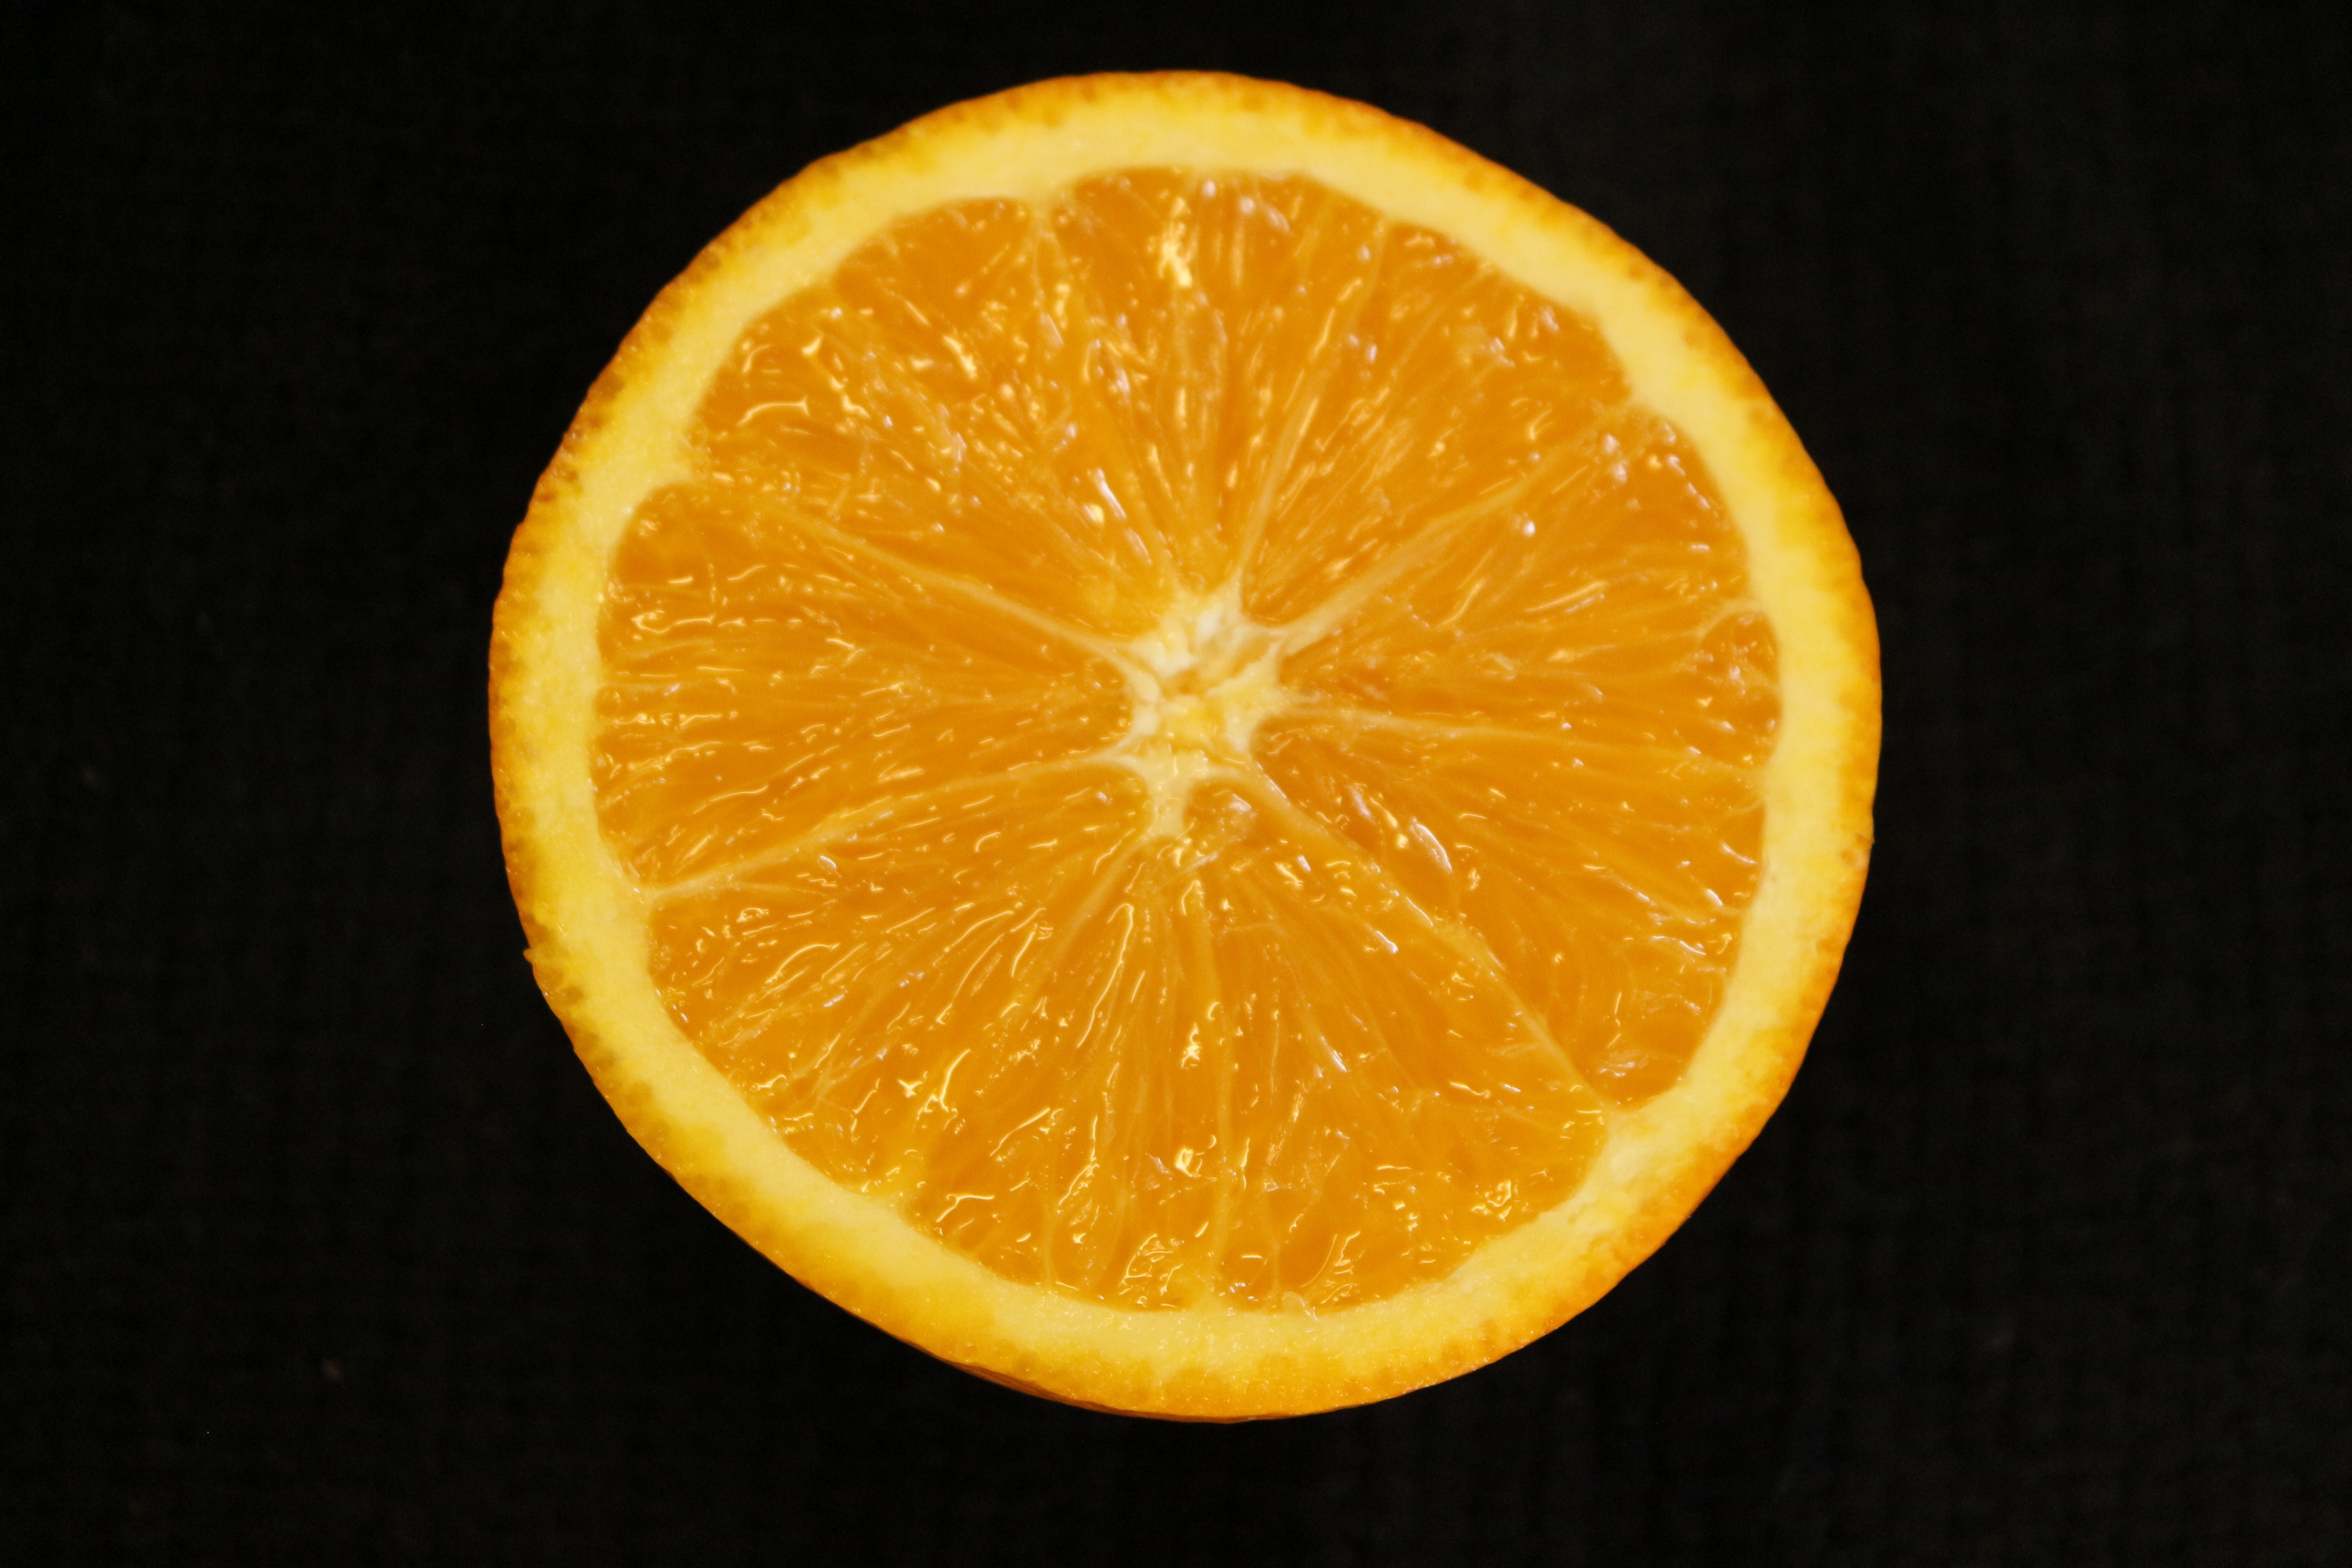
plant, fruit, orange, food, produce, juicy, slice, cut, juice, clementine, vitamins, citrus, flowering plant, bitter orange, land plant, tangelo